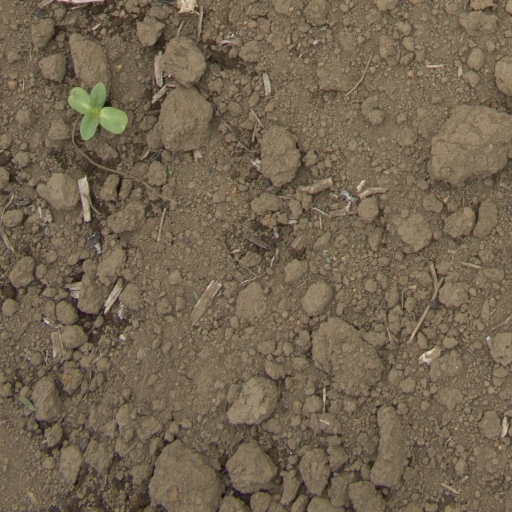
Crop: Jerusalem artichoke